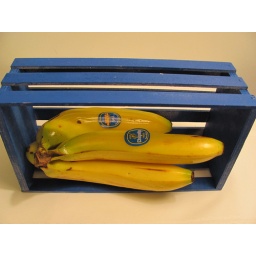
Yellow bananas in a blue crate.